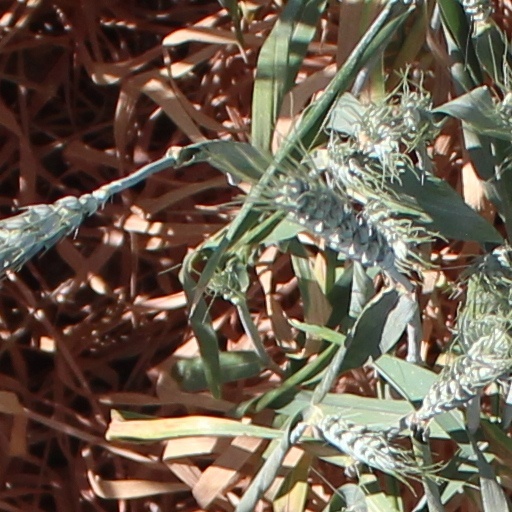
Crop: wheat